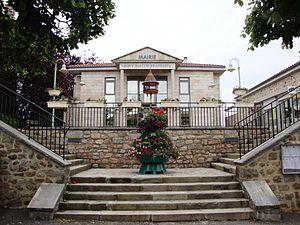
Saint-Pal-de-Mons est une commune française située dans le département de la Haute-Loire en région Auvergne-Rhône-Alpes.